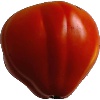
Label: Tomato 1